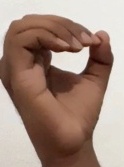
ASL sign: O